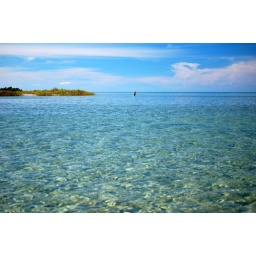
Checking out the crystal clear water around Waugoshance Point.